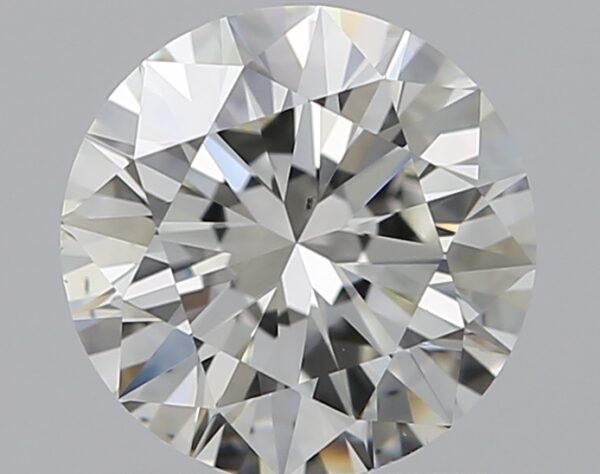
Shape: round
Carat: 1
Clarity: VS2
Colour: J
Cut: EX
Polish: EX
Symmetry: EX
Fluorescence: F
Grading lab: GIA
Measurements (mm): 6.38 x 6.41 x 3.96